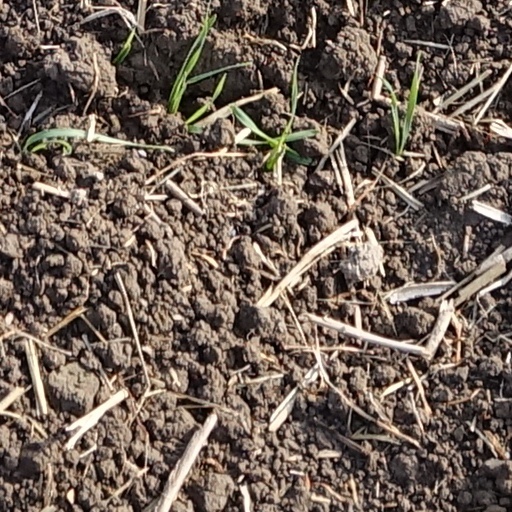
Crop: wheat